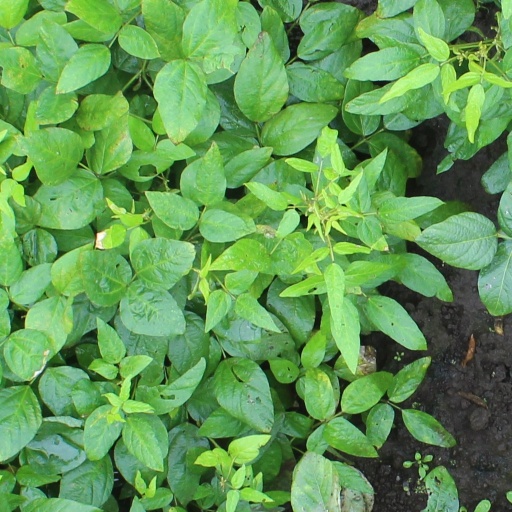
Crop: soybean